Alexander, Prince zu Sayn-Wittgenstein-Sayn

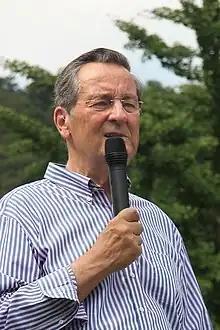

Alexander Konrad Friedrich Heinrich Prince zu Sayn-Wittgenstein-Sayn (born 22 November 1943) is a German businessman, who is head of the Princely House Sayn-Wittgenstein-Sayn.